Thomas Claiborne (1749–1812)

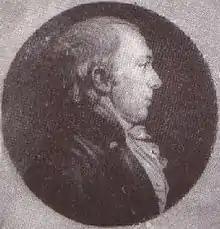
A portrait of Thomas Claiborne by Saint-Mémin

Thomas Claiborne (February 1, 17491812) was a planter and politician from Brunswick County, Virginia, who served in both houses of the Virginia General Assembly as well as in the United States House of Representatives (from 1793 to 1799 and from 1801 to 1805), and fathered two sons who also became Congressman.